La Niña de los Peines

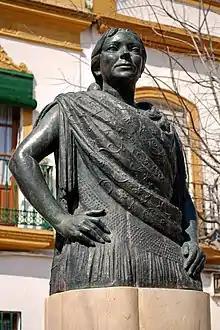
La Niña de los Peines

Pastora Pavón Cruz, known as La Niña de los Peines (10 February 1890 – 26 November 1969), is considered the most important woman flamenco singer of the 20th century. She was a sister of singers Arturo Pavón and Tomás Pavón, also an important flamenco singer, and aunt to Arturo Pavón, the first flamenco pianist. Both brothers, Pastora and Tomás, together with singer Manuel Torre, were the inspiring models for the next generation of singers like Antonio Mairena, Pepe de la Matrona or Fosforito, who led the movement towards the revival of traditional forms in the decades of the 1950s-1970s.